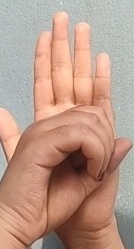
ASL sign: 0